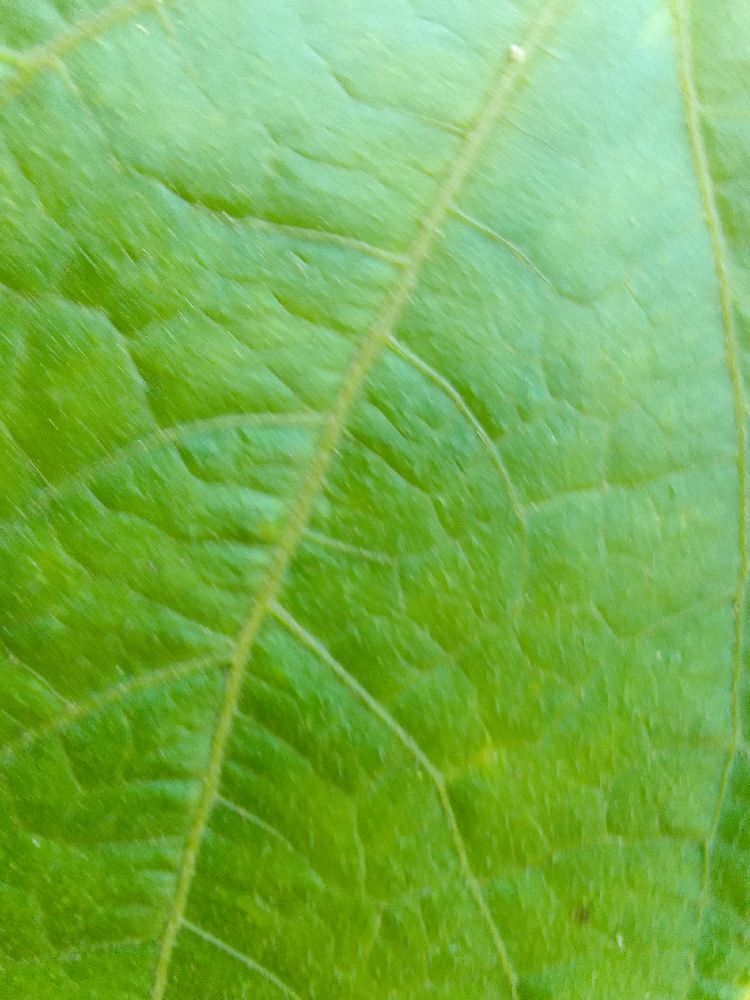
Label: healthy